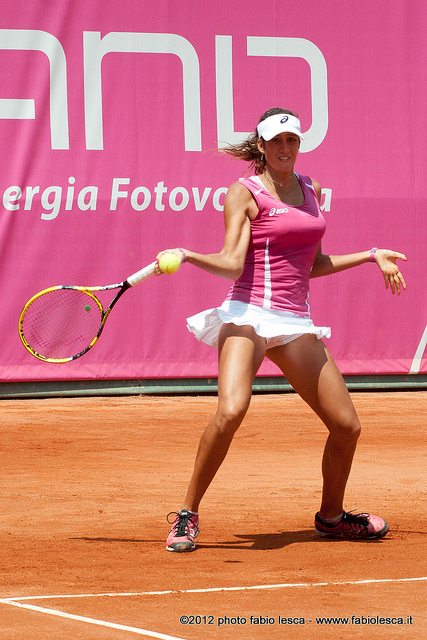
một nữ vận động viên tennis đang vung vợt để đánh bóng